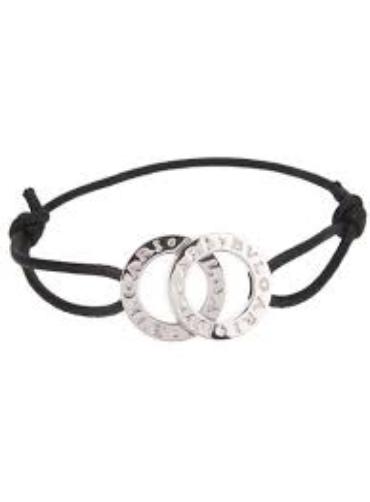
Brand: Bulgari
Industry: Clothes